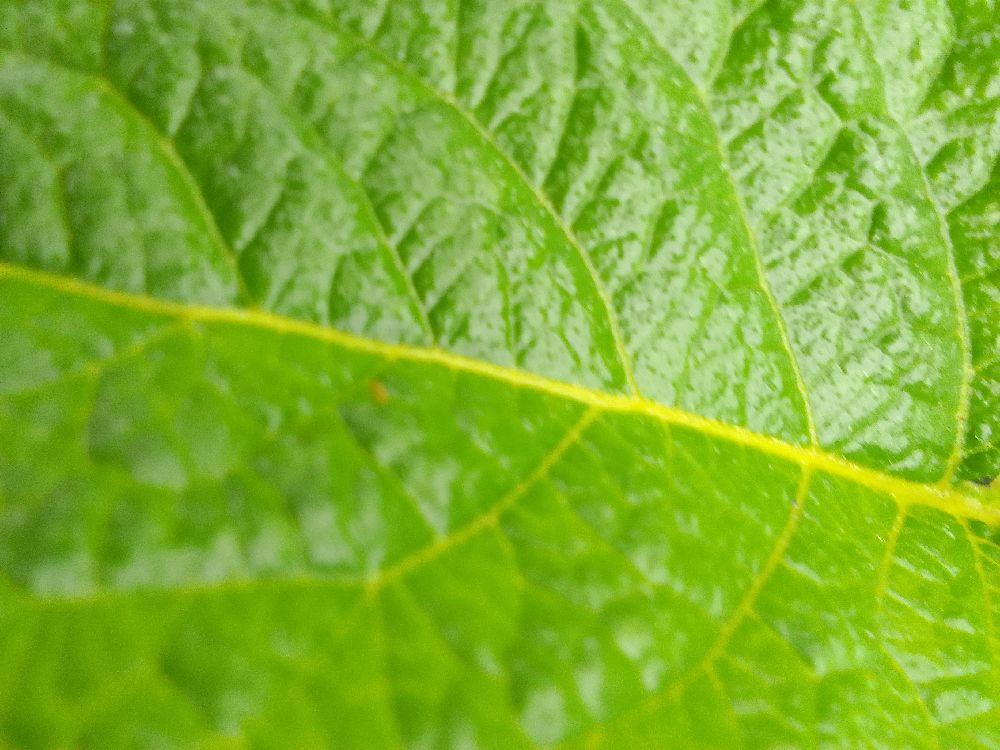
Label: Healthy